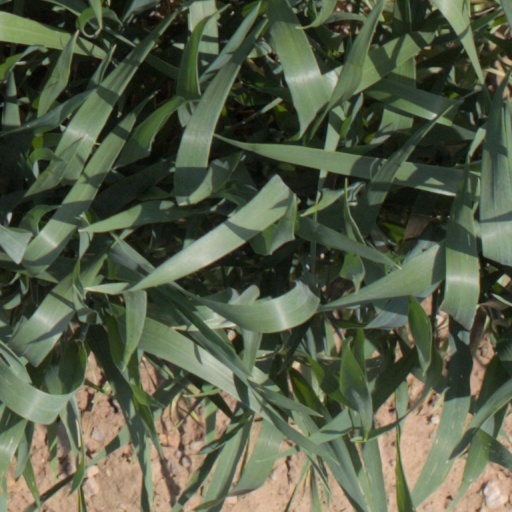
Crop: wheat